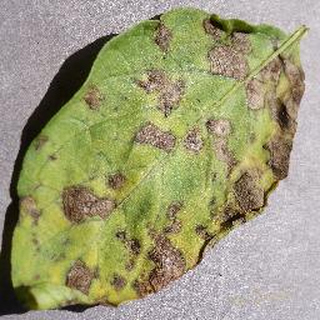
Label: potato_early_blight